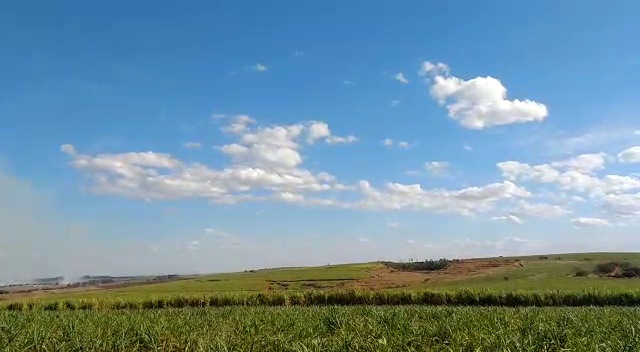
Fire: no
Smoke: yes